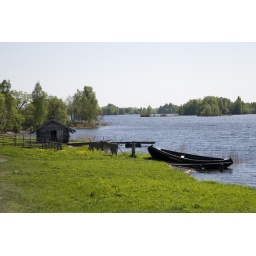
Regardless of home size, it seems as if everyone in Russia has a bath house (banya). It's essentially a steam-room/sauna.